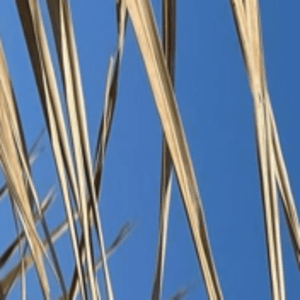
Label: Manganese Deficiency